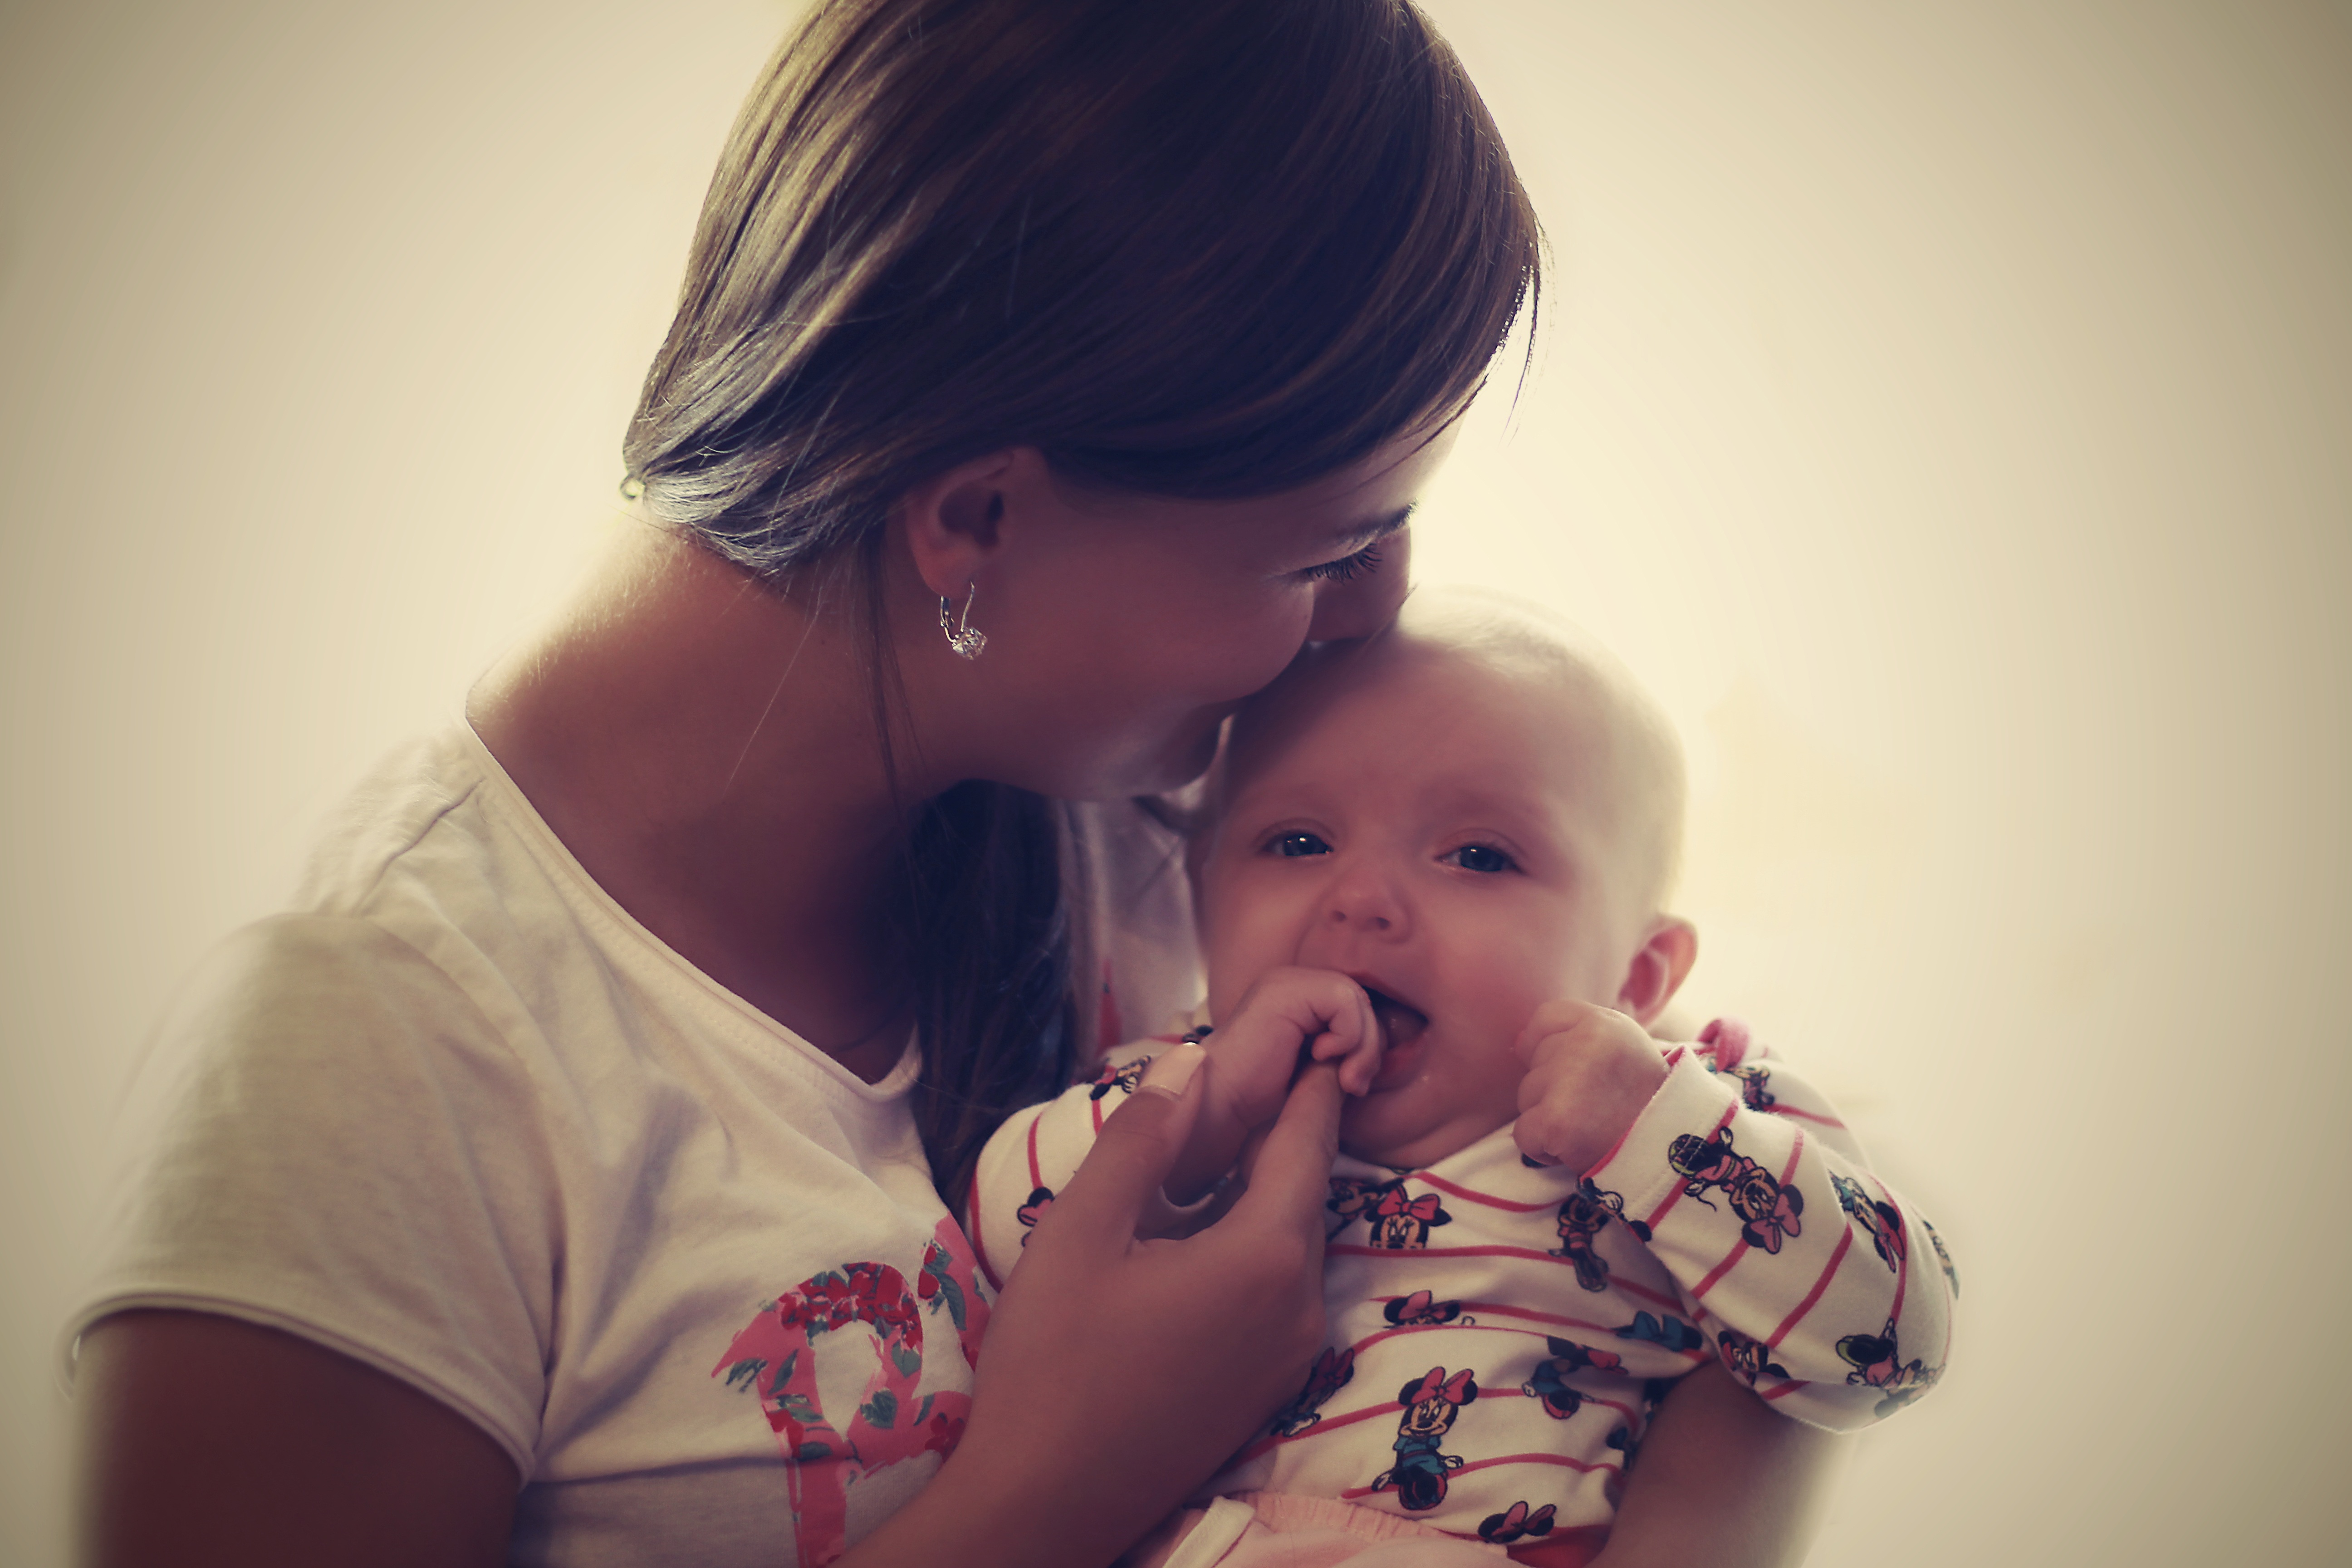
person, people, girl, woman, photography, sweet, cute, love, portrait, young, color, child, playing, facial expression, childhood, smile, parent, cheerful, family, fun, mother, happy, happiness, infant, eye, photograph, skin, beauty, beautiful, nice, organ, mum, adorable, joyful, economy, pleasure, emotion, daughter, meringue, whites, interaction, photo shoot, a little, portrait photography